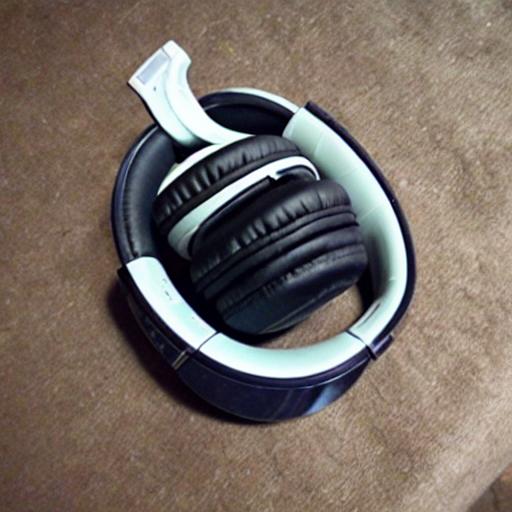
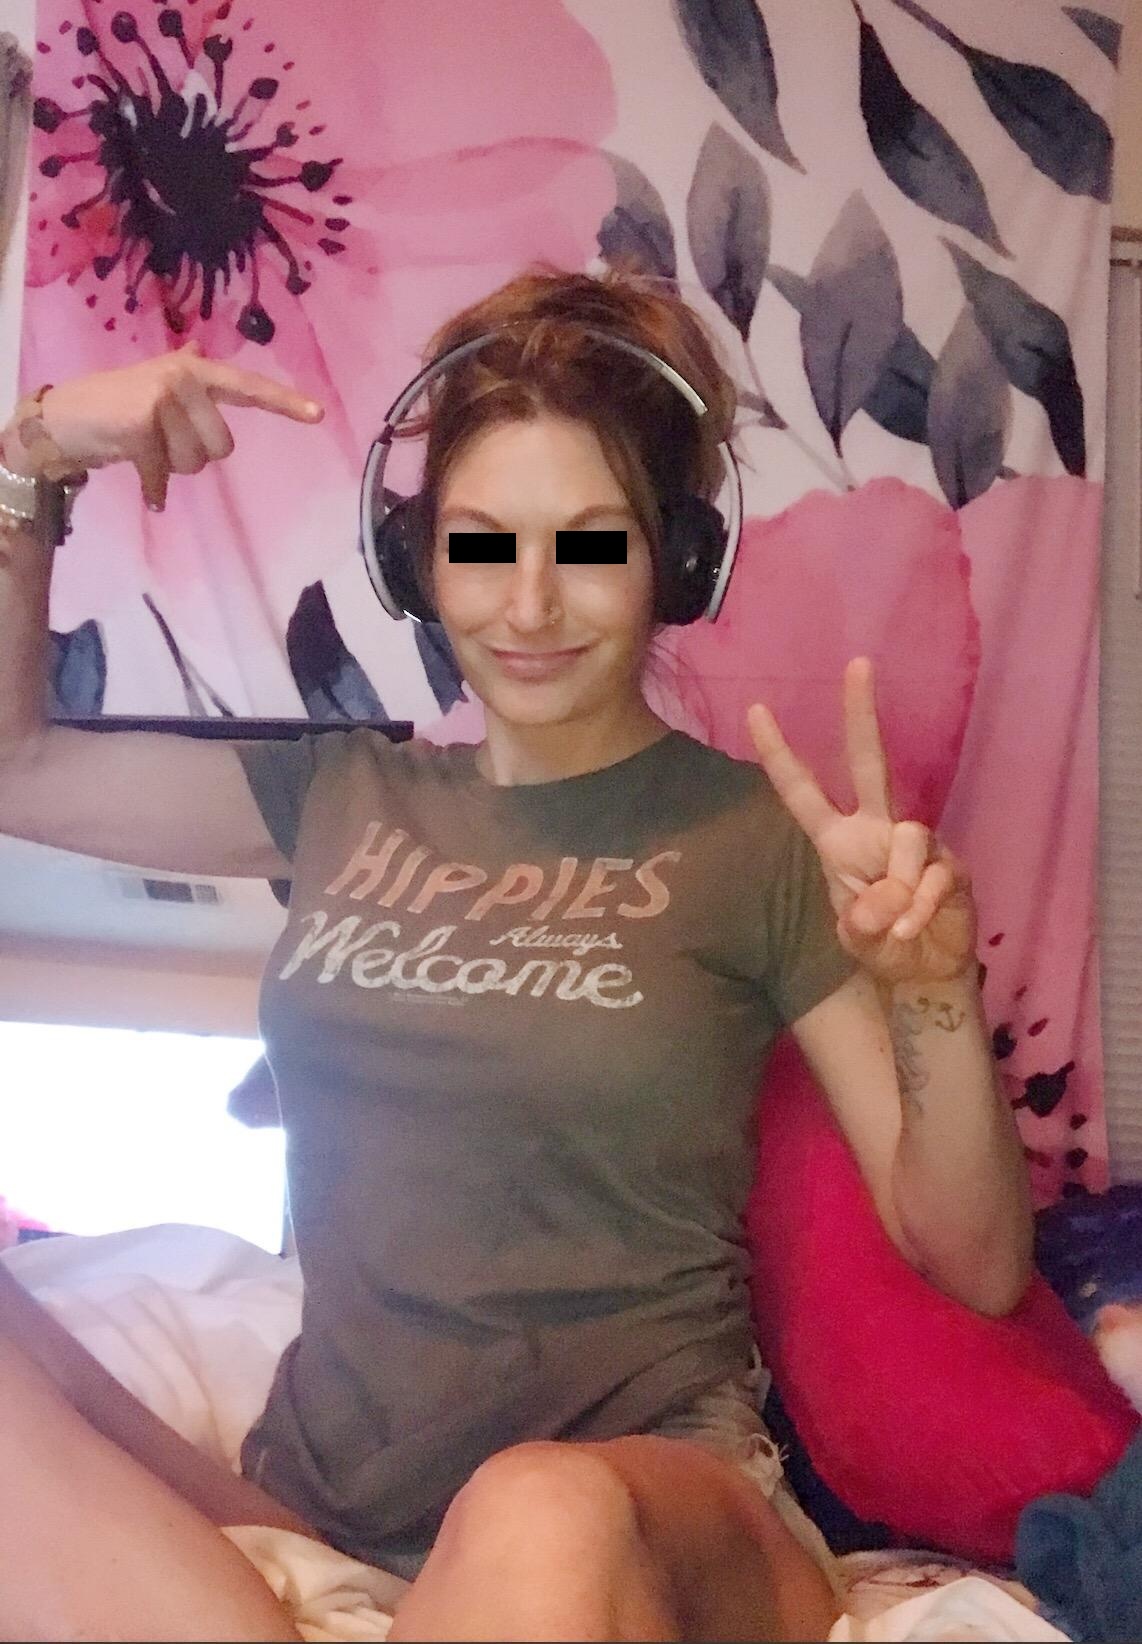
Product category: headphones
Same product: no